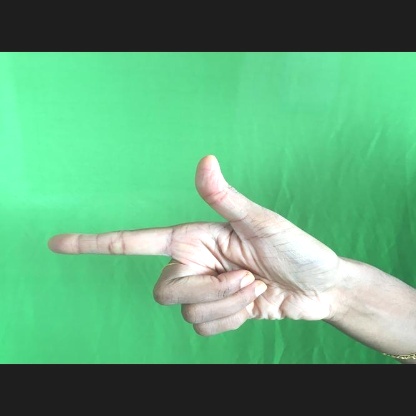
Mudra: Chandrakala